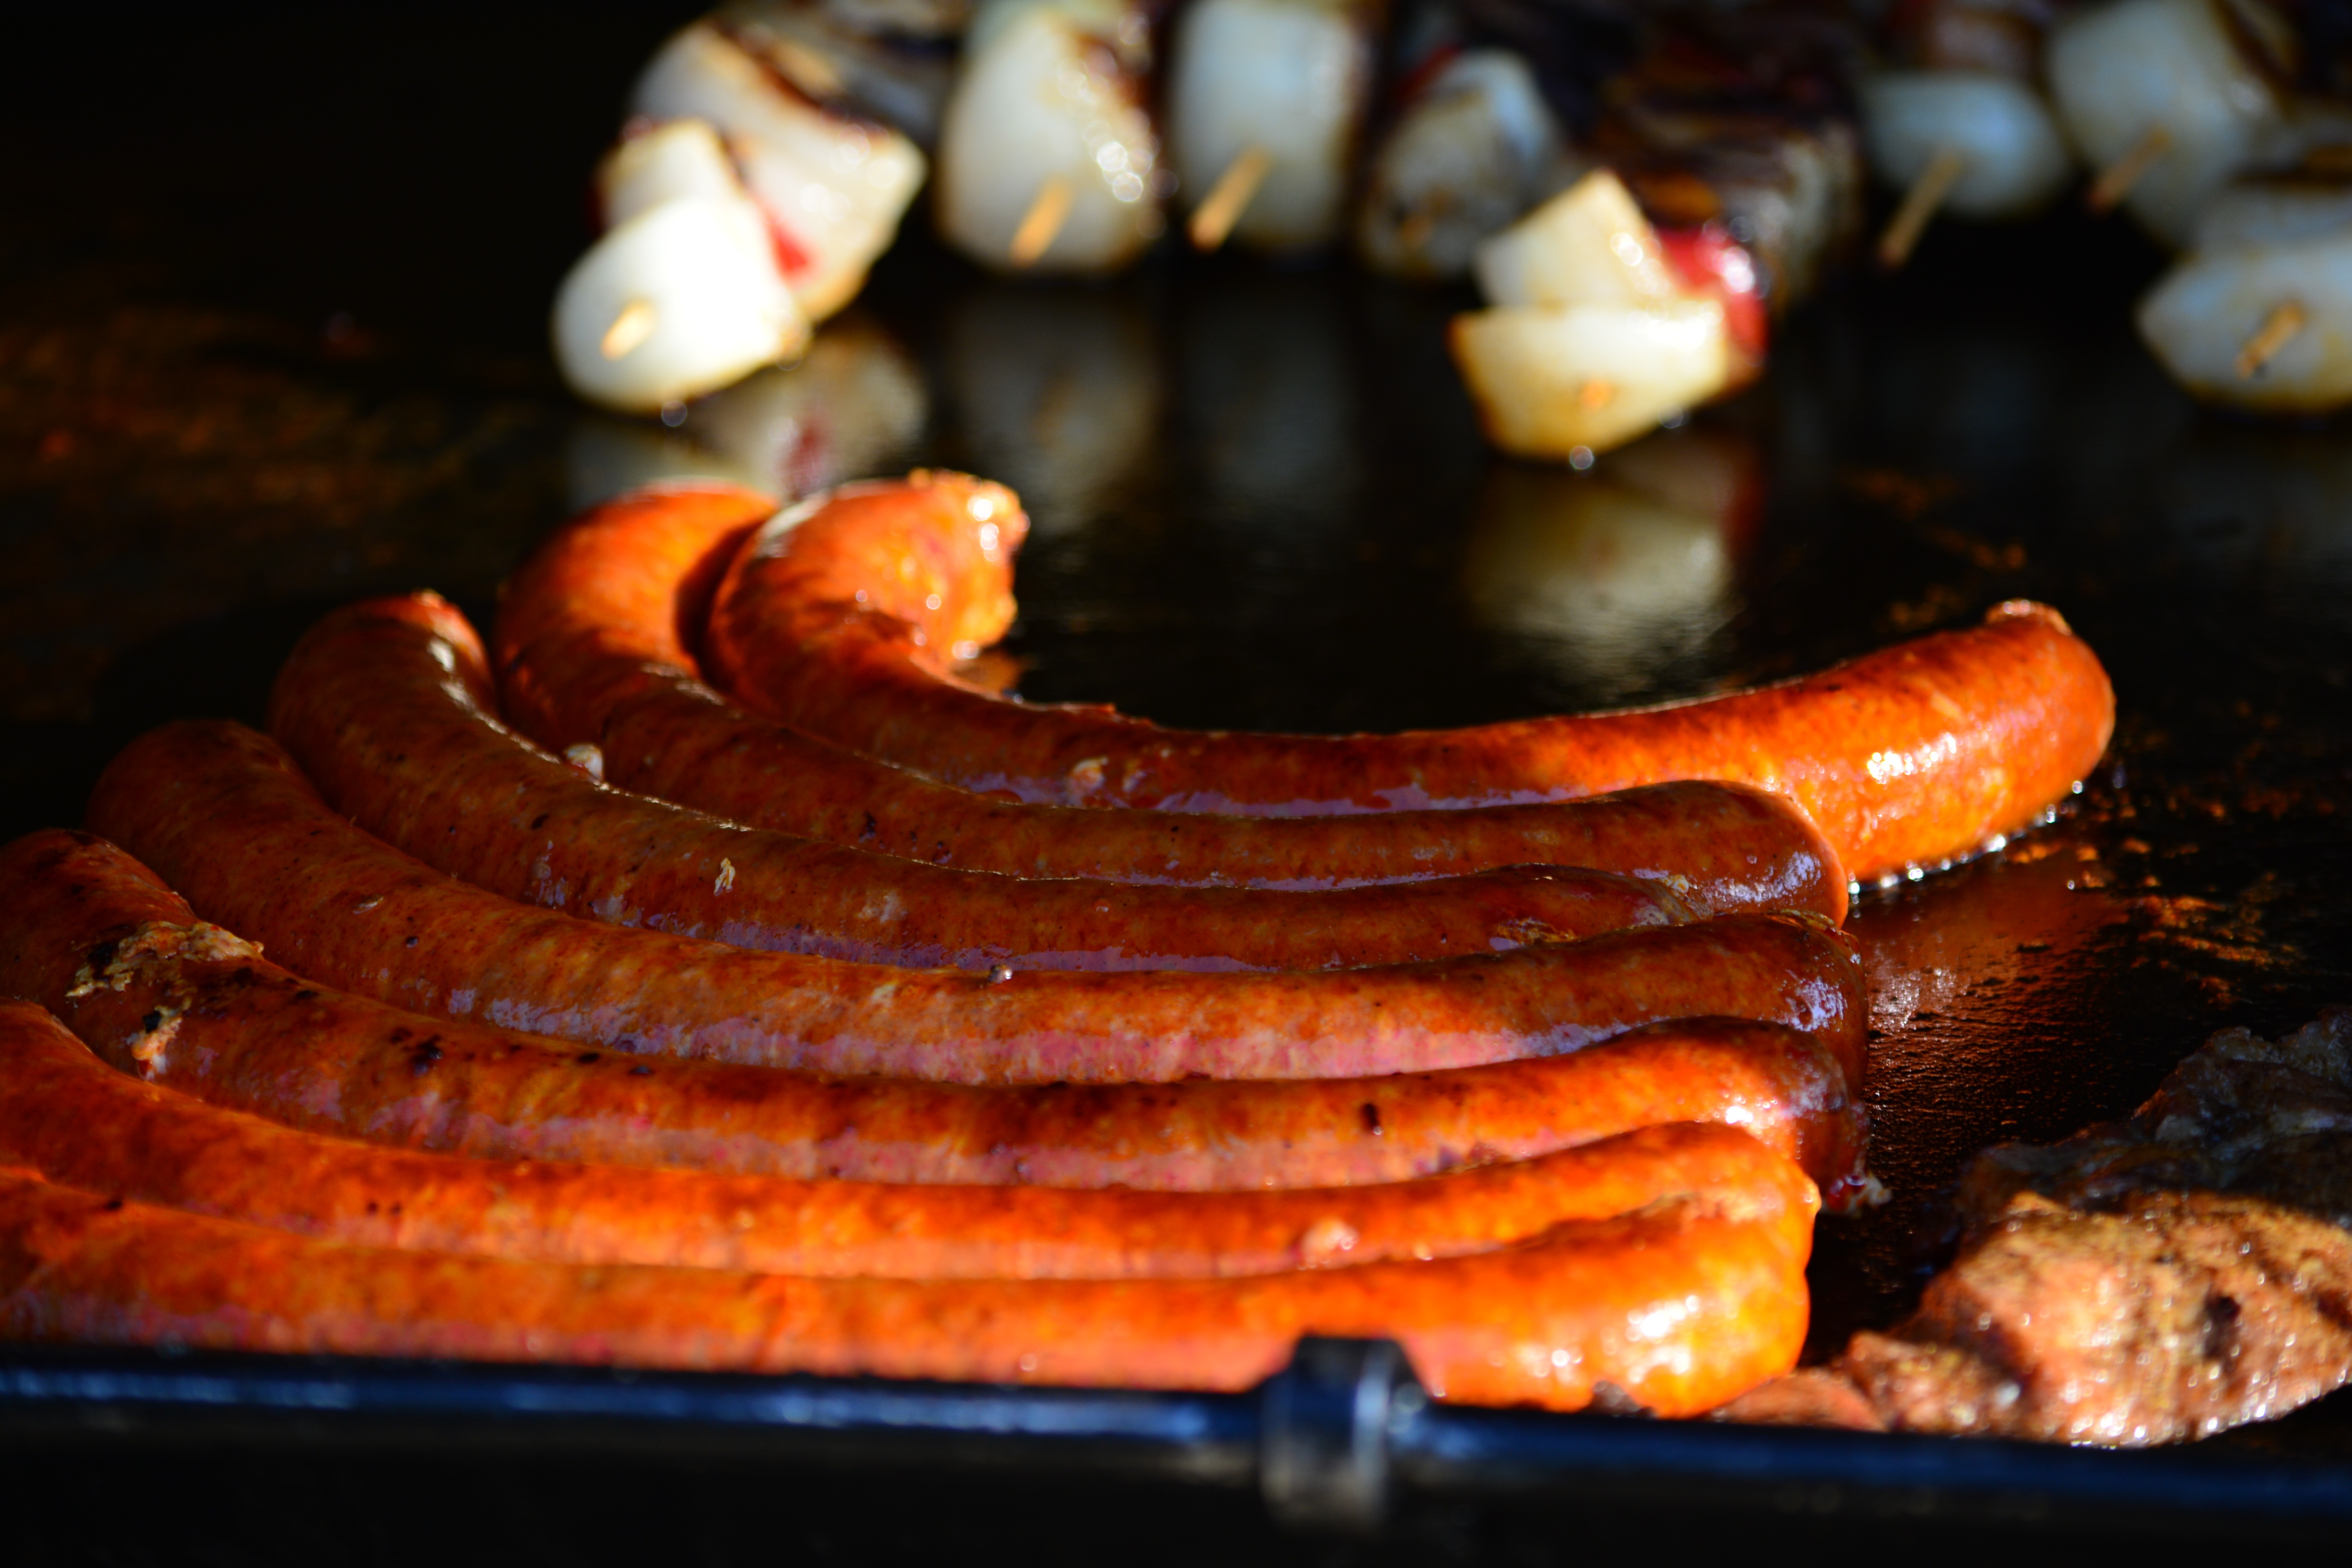
dish, meal, food, cooking, produce, vegetable, fresh, meat, cuisine, sausage, roasting, bratwurst, food and drink, grilling, snack food, kielbasa